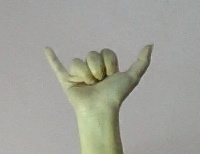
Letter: ya